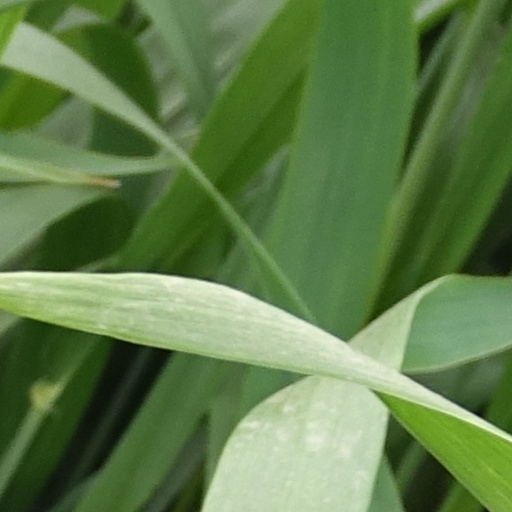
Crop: wheat